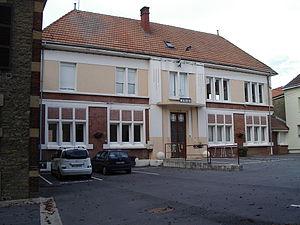
Blagny est une commune française située dans le département des Ardennes, en région Grand Est.